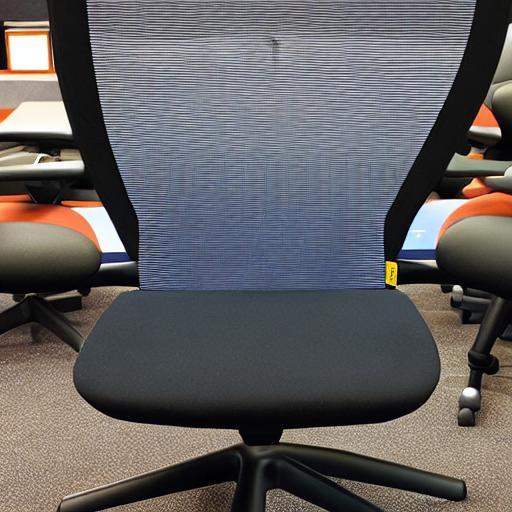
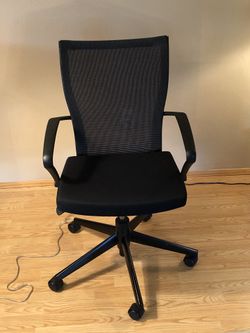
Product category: items_chair
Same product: no